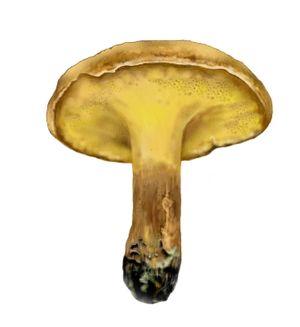
Gyrodon lividus, l'une des espèce mycorhizique des aulness, qui semble pouvoir être un bio-indicateur des aulnaies dégradées par l'eutrophisation).